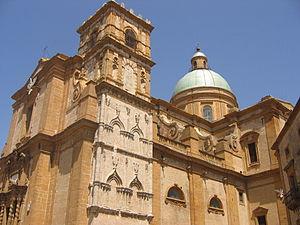
Piazza Armerina, en sicilien Chiazza, est une commune de la province d'Enna en Sicile. À proximité de Piazza Armerina se trouve la villa romaine du Casale.